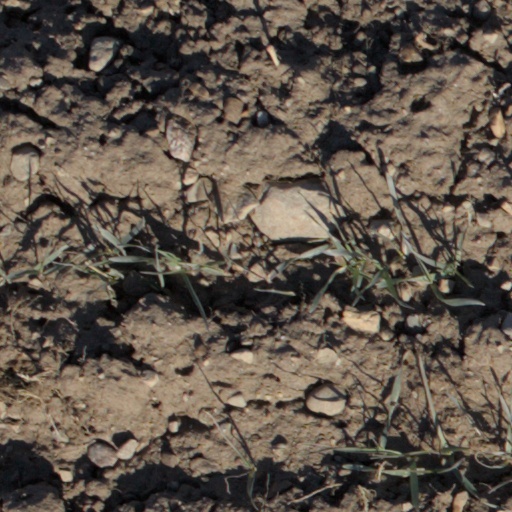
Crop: wheat